Devene Point

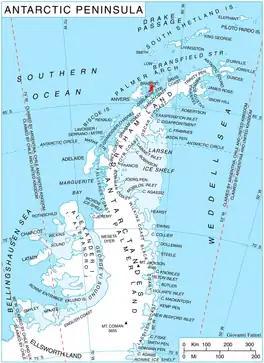
Location of Brabant Island in the Antarctic Peninsula region.

Devene Point ("" \'nos 'de-ve-ne\) is the narrow rock-tipped point projecting 600 m westwards into Dallmann Bay, and forming the northeast side of the entrance to Buragara Cove on the west coast of Brabant Island in the Palmer Archipelago, Antarctica. It was formed as a result of the retreat of Rush Glacier near the start of the 21st century.